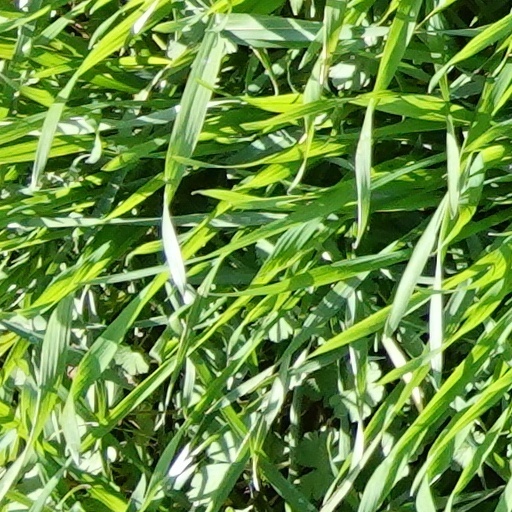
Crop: wheat